Karol Kuryluk

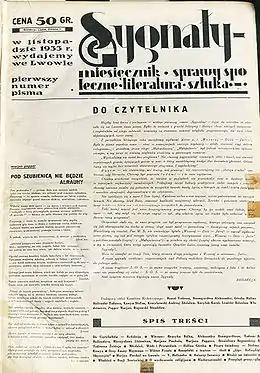
The front page of the first issue of "Sygnały" magazine, November 1933.

In 1933, Kuryluk founded the cultural periodical "Sygnały" ("Signals" Magazine) with the poet Tadeusz Hollender and became its editor-in-chief. He called upon the young literary talent in the city (Erwin Axer, Stanisław Jerzy Lec, Czesław Miłosz, Mirosław Żuławski), won over established writers from all over the country (Maria Dąbrowska, Bruno Schulz, Leopold Staff, Andrzej Strug, Julian Tuwim), and published translations of writings by foreign authors (Appolinaire, Henri Barbusse, André Malraux, Carl von Ossietzky, Bertrand Russell, Upton Sinclair, Paul Valéry). Special issues were dedicated to Jewish, Ukrainian and Belarusian culture, and to the city of Lwów.